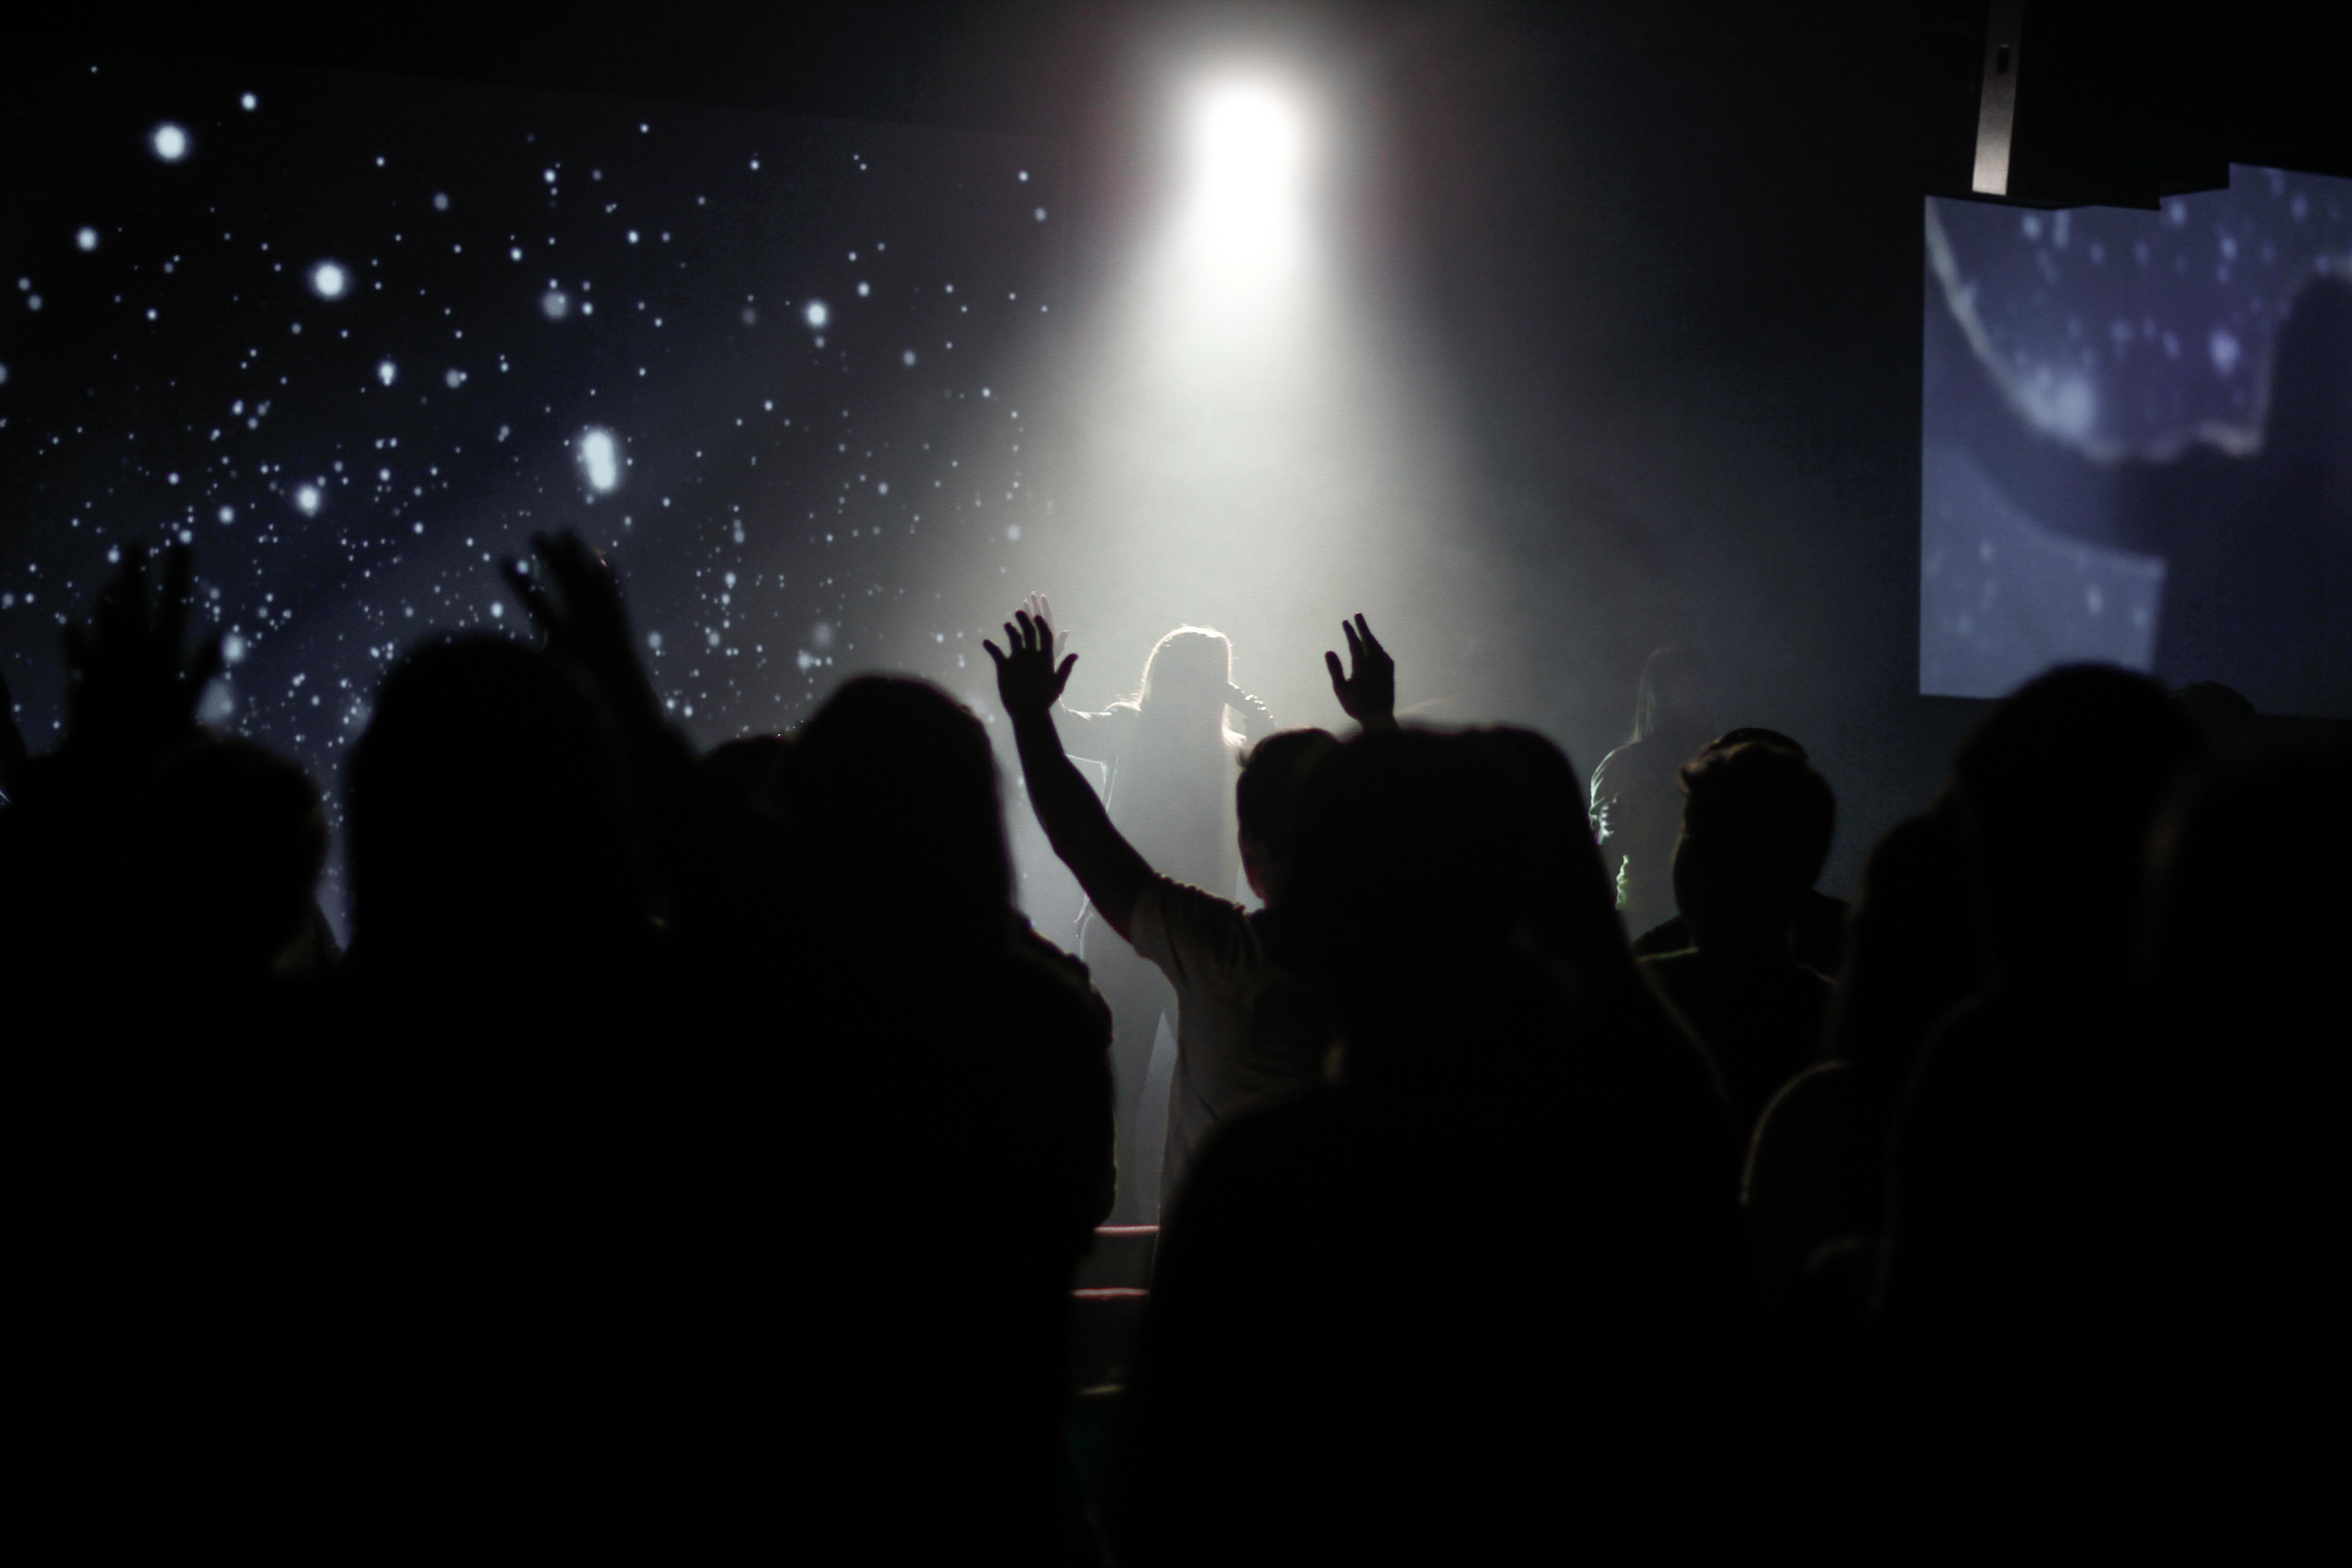
light, sky, night, atmosphere, crowd, concert, space, darkness, black, lighting, stage, performance, scene, event, midnight, phenomenon, rock concert, computer wallpaper